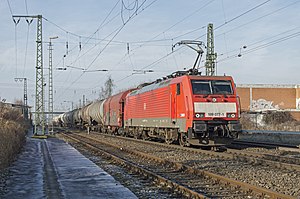
DB Cargo
Tysk godstog fra DB Cargo.
DB Cargo – tidligere DB Schenker Rail og Railion – er det største europæiske godsjernbaneselskab. Koncernen er opstået ved en fusion af de tyske og hollandske statsbaners godsdivisioner 1. september 2003. Koncernen er inddelt i nationale datterselskaber i Danmark, Holland, Italien, Tyskland samt fra 1. juni 2007 desuden også i Schweiz, hvor disse navne anvendes.